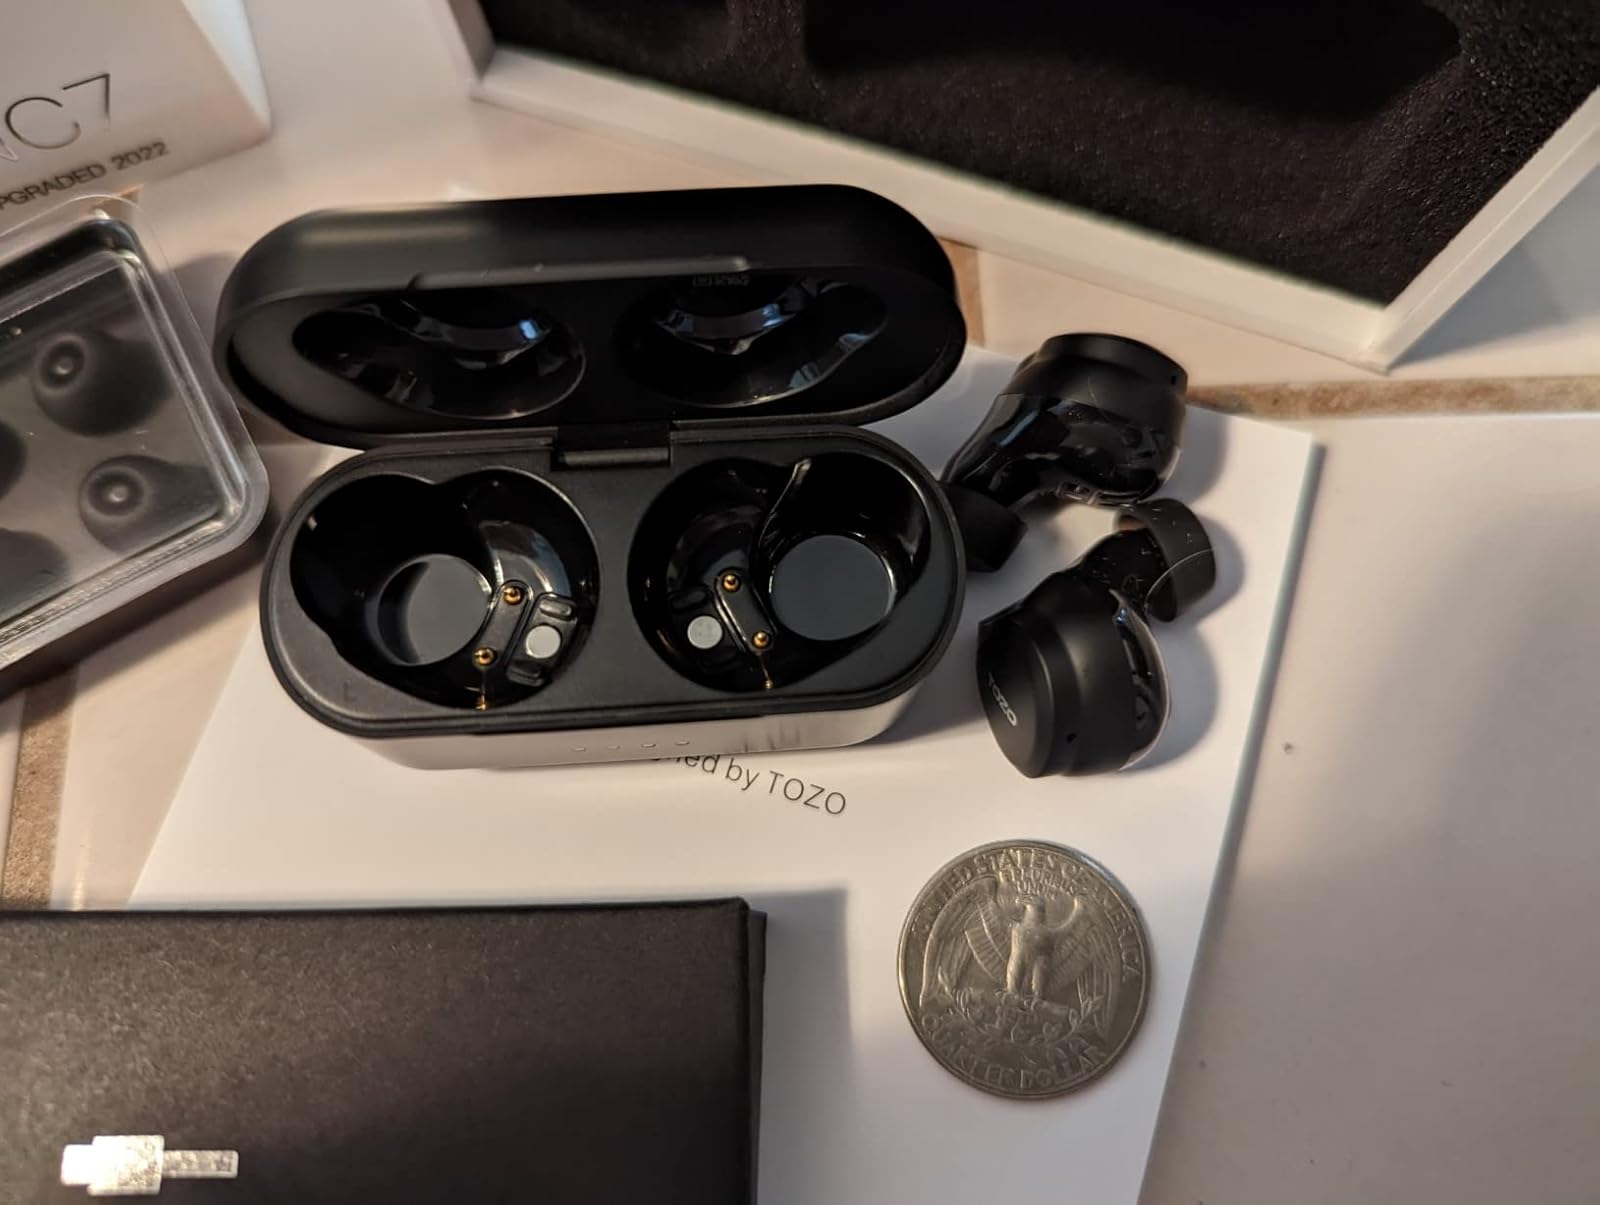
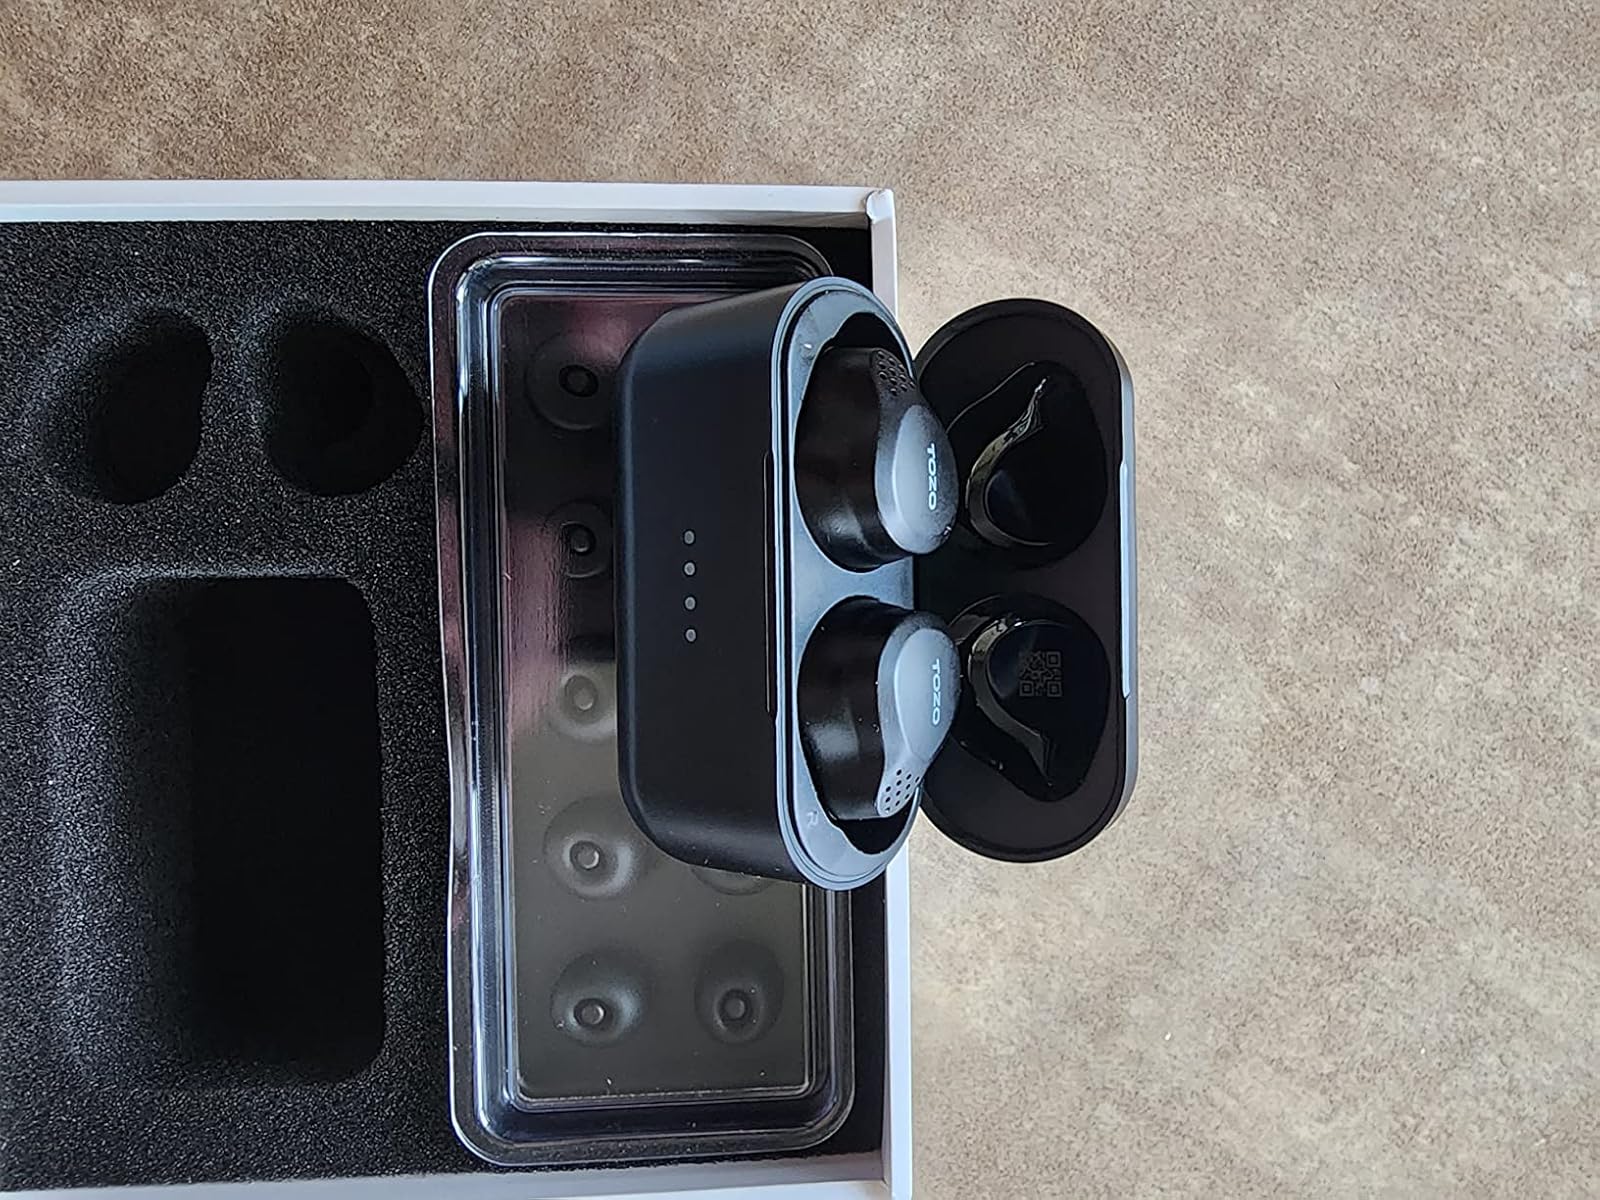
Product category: earbuds
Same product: yes